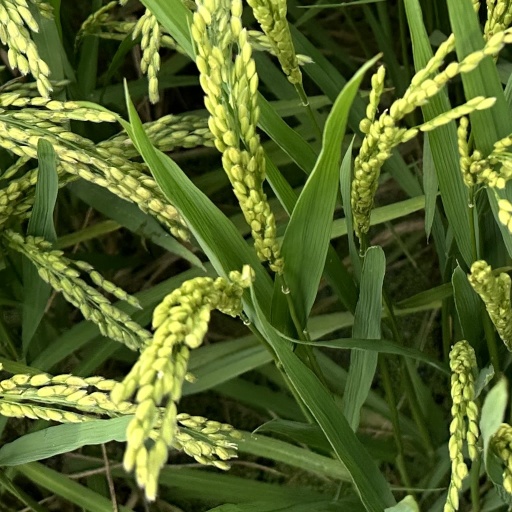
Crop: rice